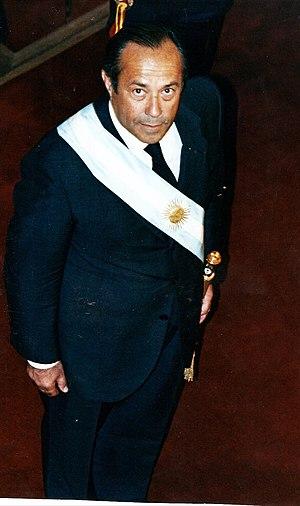
Adolfo Rodríguez Saá, est un homme d'État argentin.